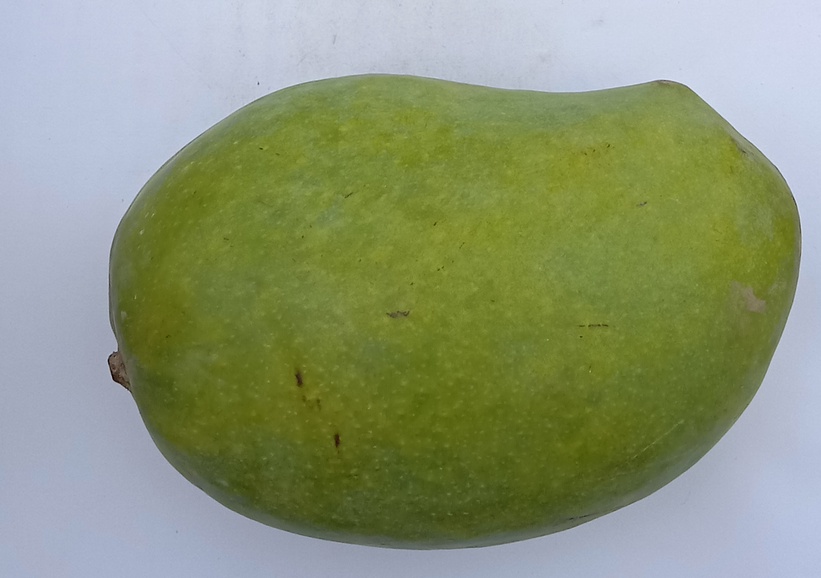
Mango variety: Chaunsa (White)